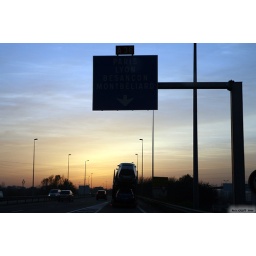
On the highway A36, direction West, near Sochaux's car plant